Shamrock Hotel

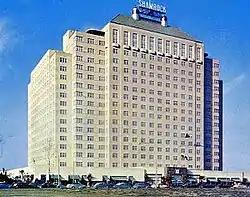
On what was the edge of countryside south of Houston, Texas in 1949, shortly after construction.

The Shamrock was a hotel constructed between 1946 and 1949 by wildcatter Glenn McCarthy southwest of downtown Houston, Texas next to the Texas Medical Center. It was the largest hotel built in the United States during the 1940s. The grand opening of the Shamrock is still cited as one of the biggest social events ever held in Houston. Sold to Hilton Hotels in 1955 and operated for over three decades as the Shamrock Hilton, the facility endured financial struggles throughout its history. Hilton Hotels sold the hotel to the Texas Medical Center in 1985 and was demolished in 1987. The former hotel site is now campus locations for Texas A&M Institute of Biosciences and Technology and DeBakey High School for the Health Professions.